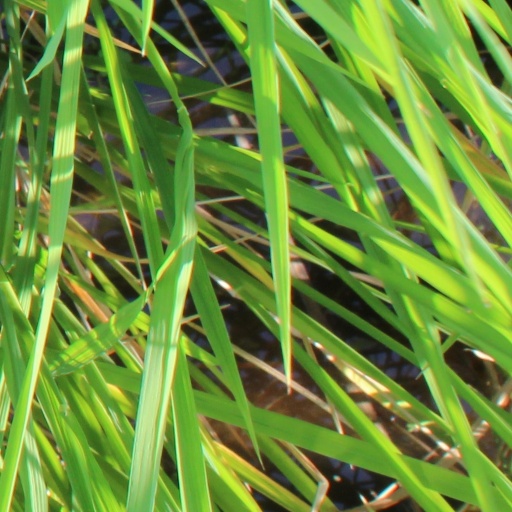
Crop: rice